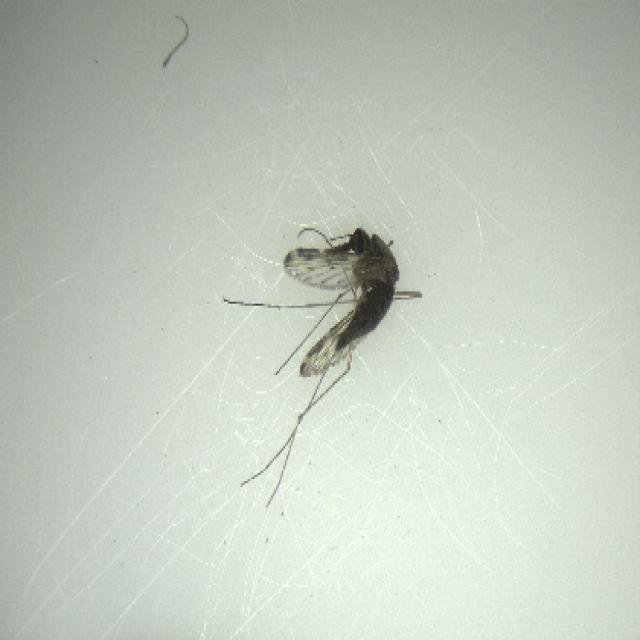
Species: anopheles_sinensis